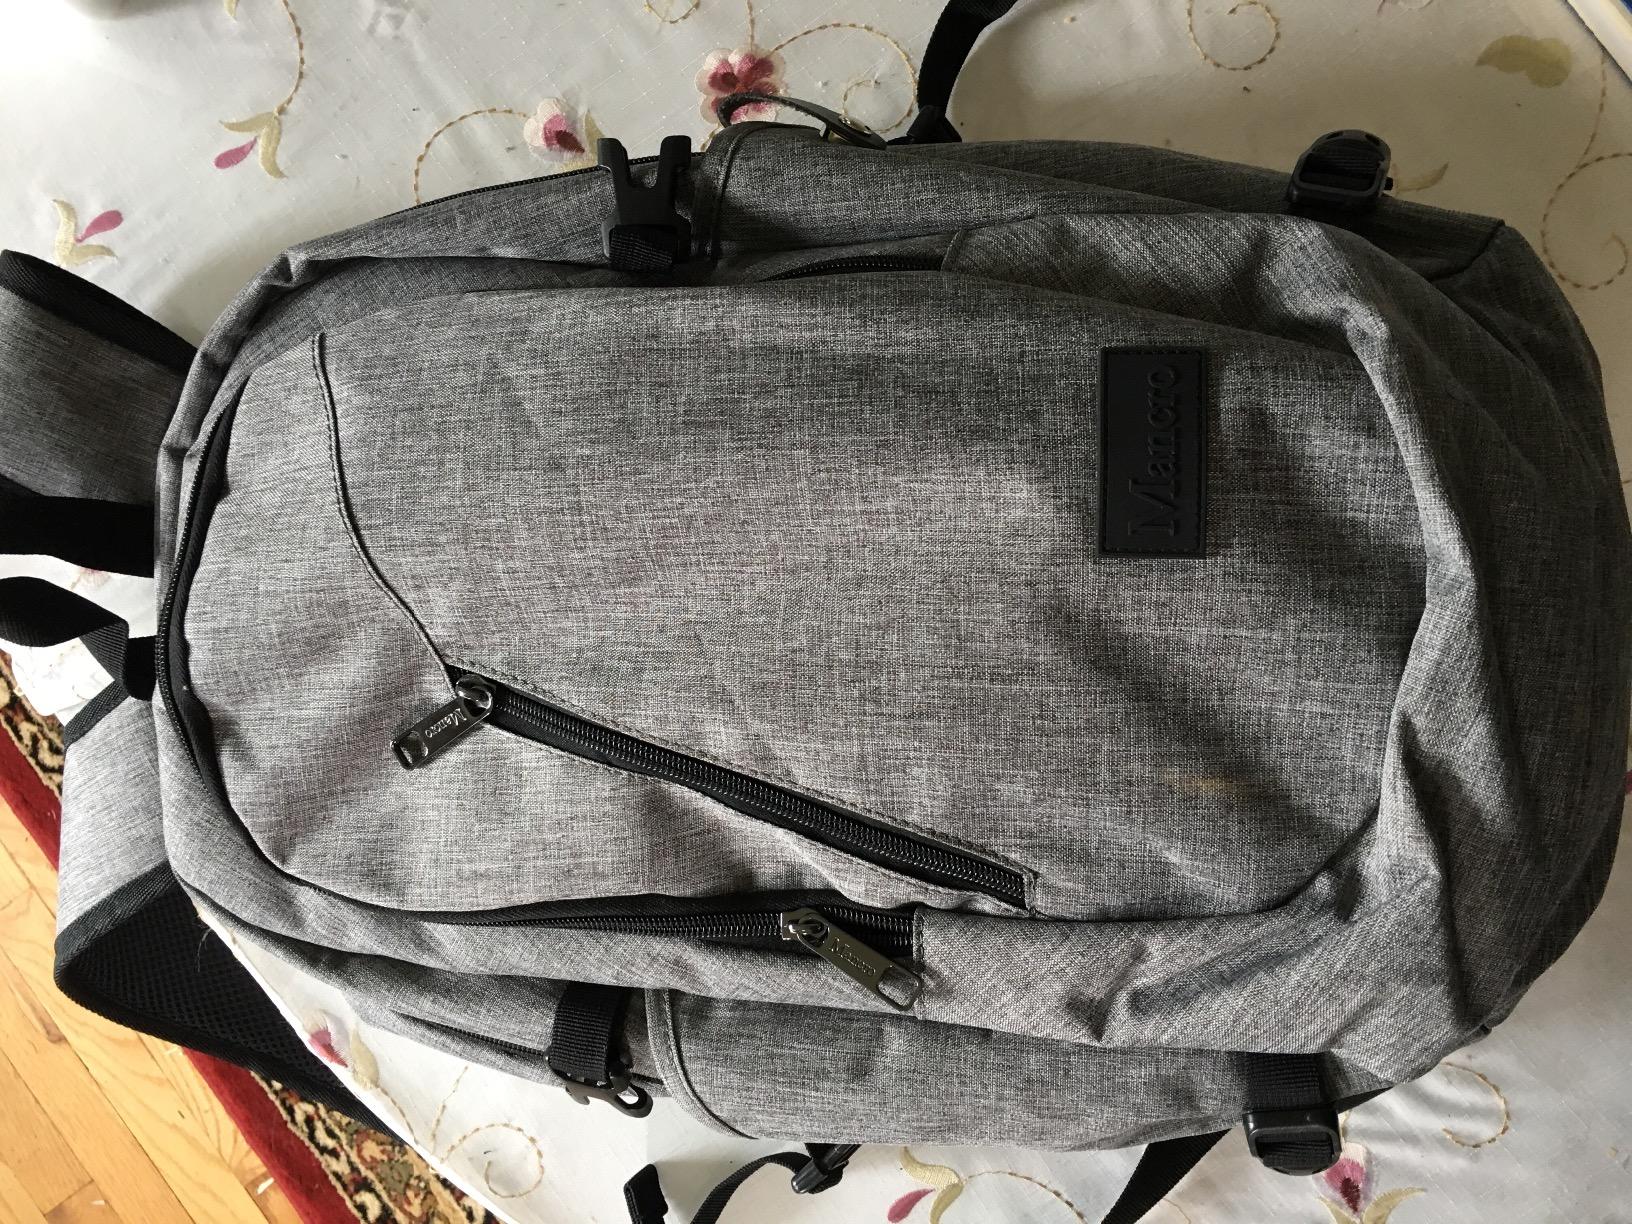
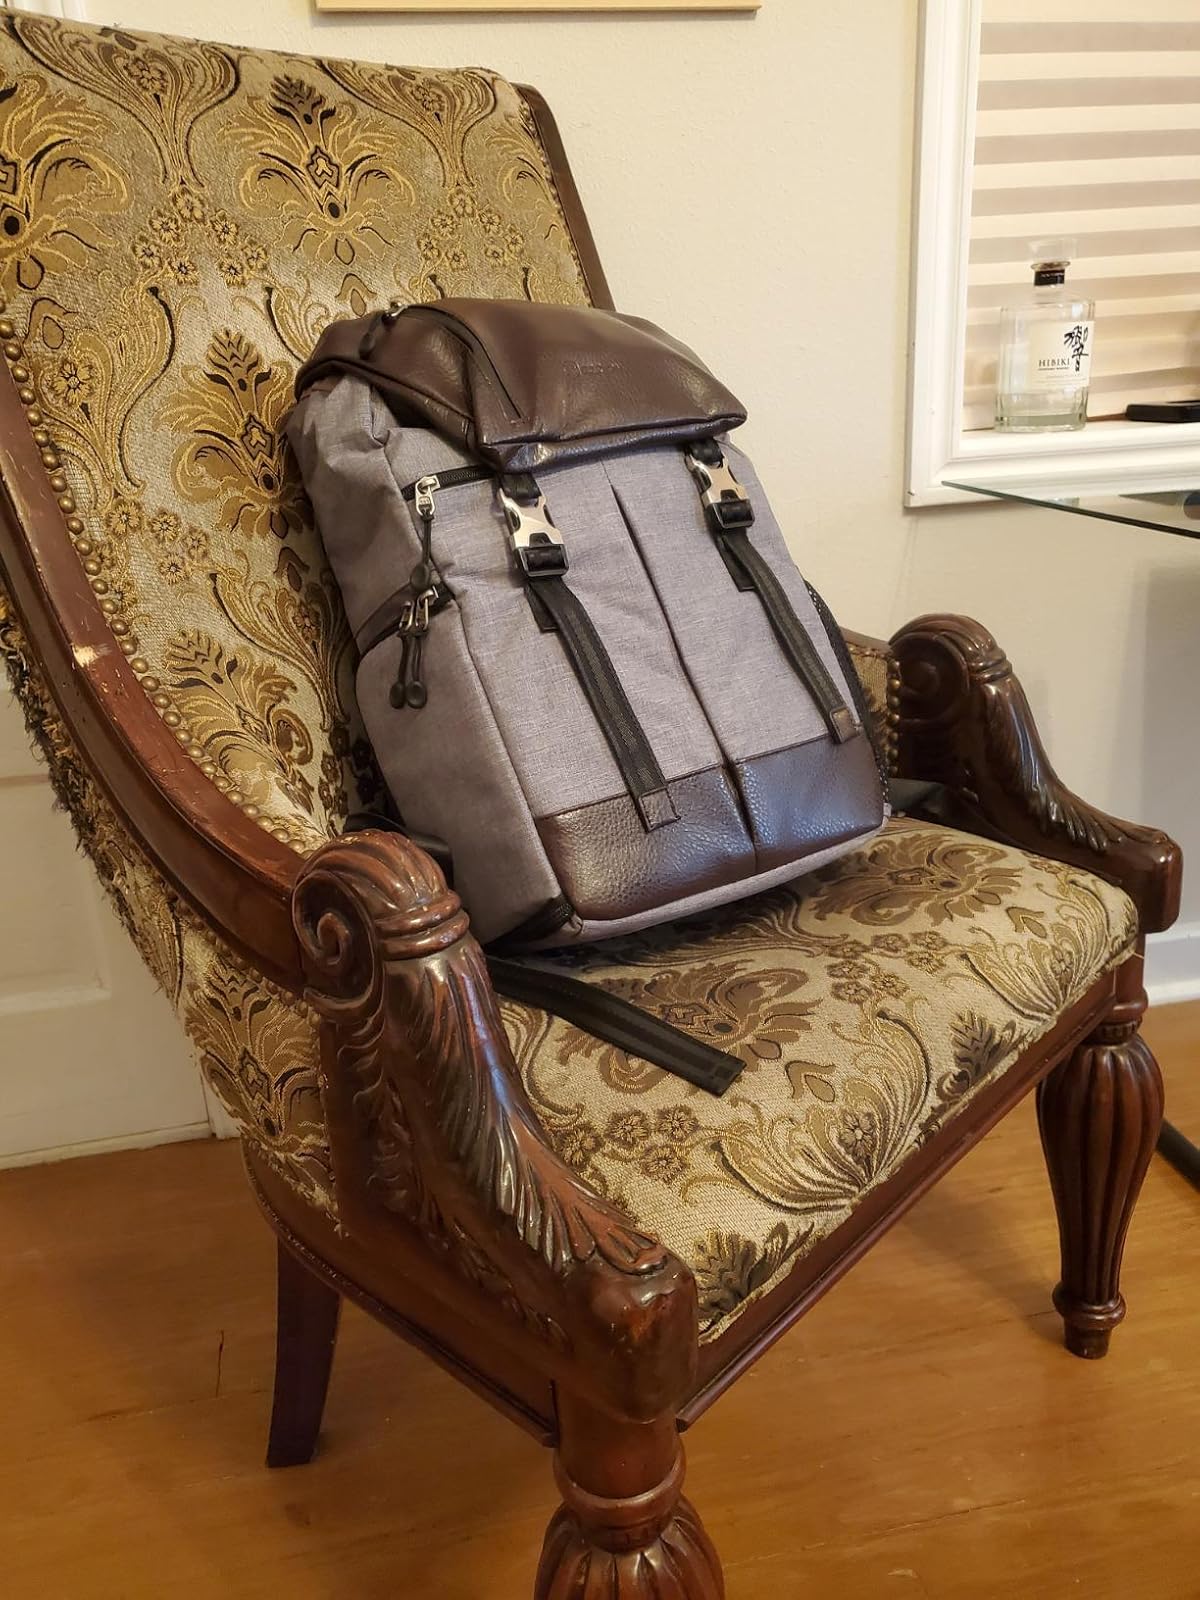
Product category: bag
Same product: no